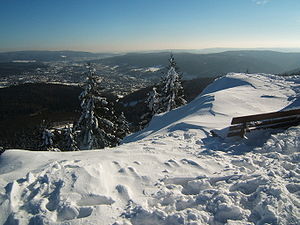
Thüringer Wald
Udsigt fra Ruppberg
Thüringer Wald er en 170 km lang og op til 35 km bred skovrig ås i den tyske delstat Thüringen. Den strækker sig fra Eisenach i sydøstlig retning. Den sydøstligste del kalldes Thüringer Schiefergebirge. Det højeste punkt er Großer Beerberg på 983 m; andre toppe er Inselsberg og Schneekopf.